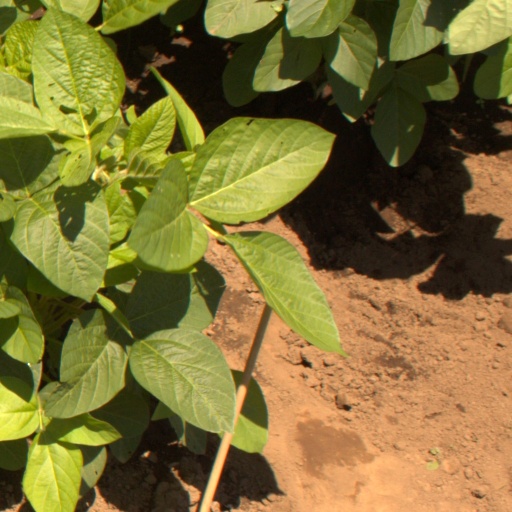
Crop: soybean